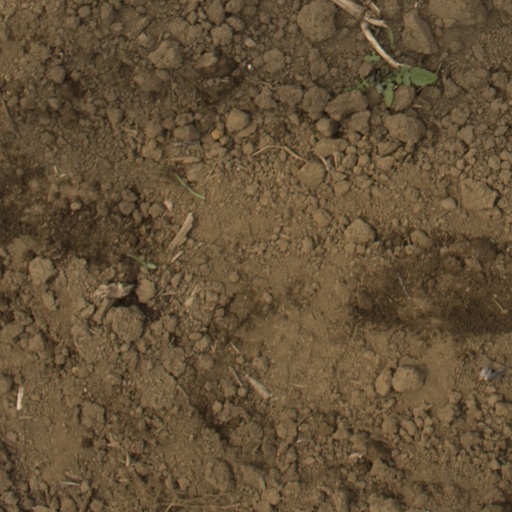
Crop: Jerusalem artichoke